Fort Yellowstone

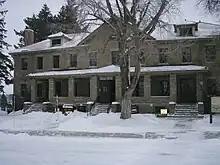
Bachelor Officers Quarters

Fort Yellowstone was constructed between 1891 and 1913 on the eastern edge of the Mammoth Hot Springs terraces, southeast of the present Mammoth Hotel, at a cost of approximately $700,000 ($16 million in 2013 dollars). By 1905, three more troops of cavalry had been added to the original Company M contingent of 50 soldiers, and during this period the fort facilities were almost continuously expanded to meet the requirements of park administration, ordinary cavalry training, and growing numbers of visitors.